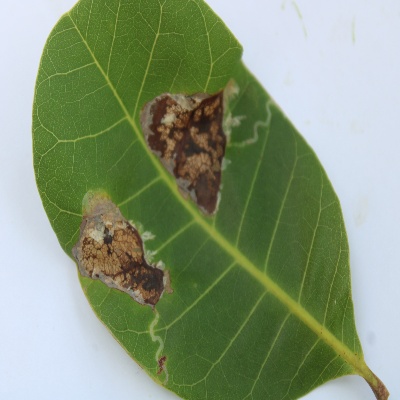
Crop: Cashew
Condition: leaf miner